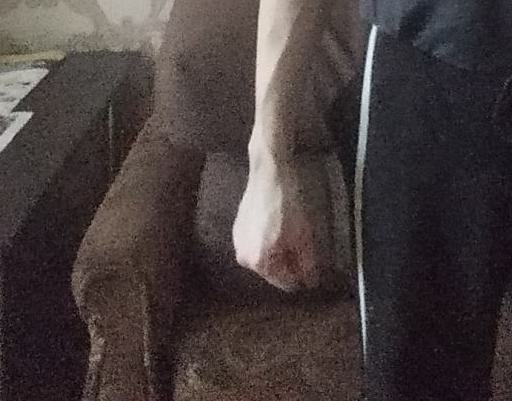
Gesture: no_gesture